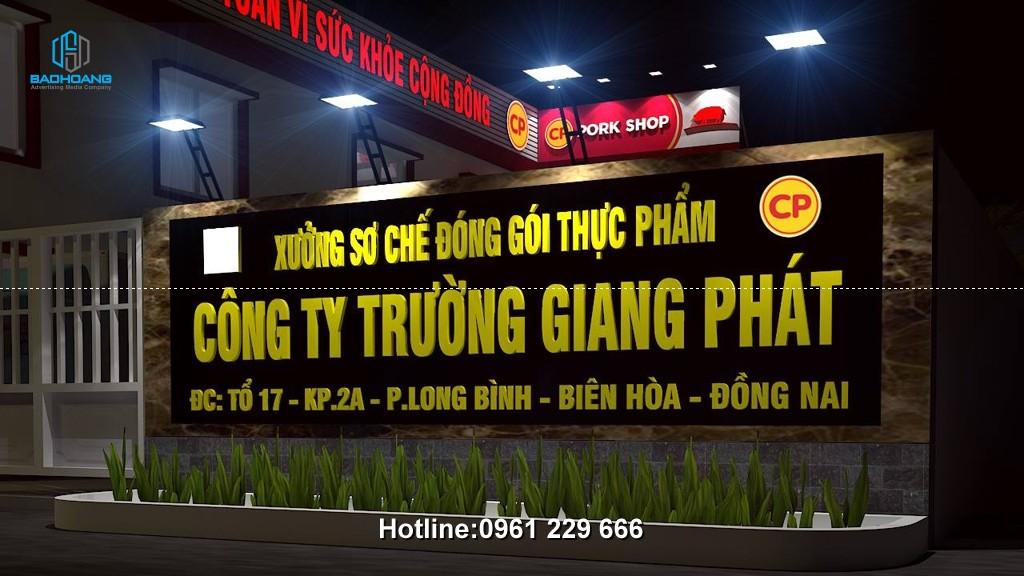
có một tấm biển tên màu đen xuất hiện ở trong bức ảnh